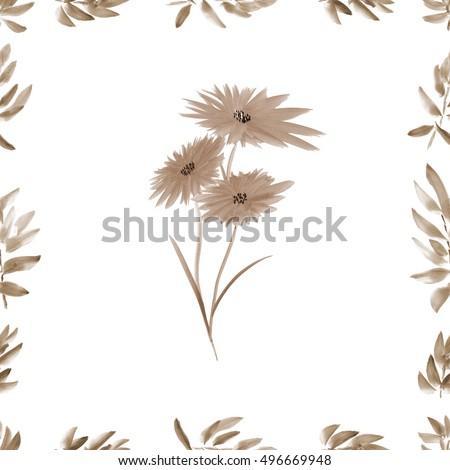
frame with beige foliage and beige wild flowers a white background .